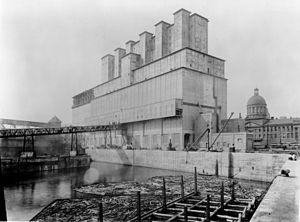
Le gigantesque silo 2 faisant paraître petit le marché Bonsecours, Montréal, 1912
Le Vieux-Port de Montréal est le port historique de la ville de Montréal, métropole du Québec, au Canada. Situé sur la berge nord du fleuve Saint-Laurent, il s'étend sur plus de deux kilomètres au sud du Vieux-Montréal.